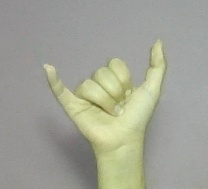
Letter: ya